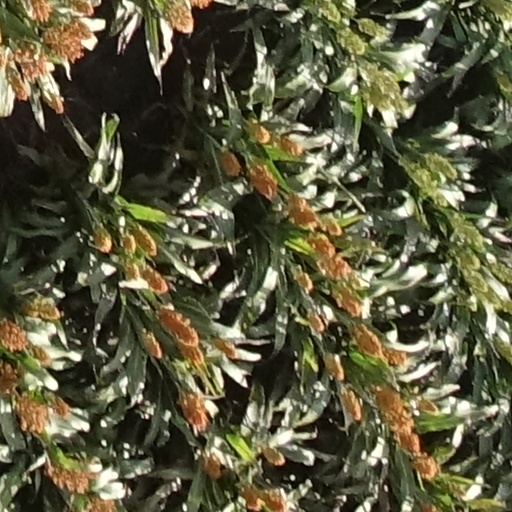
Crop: sorghum